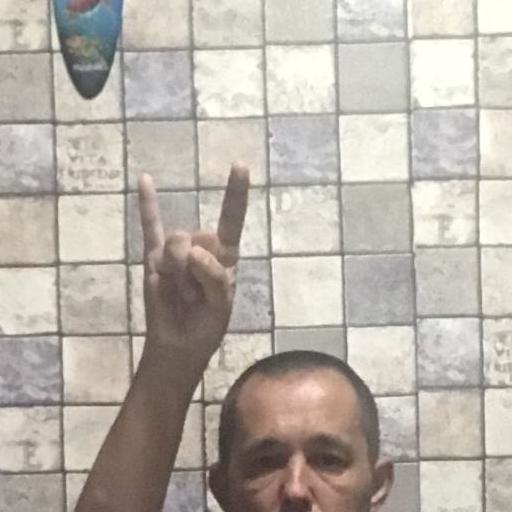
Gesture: rock